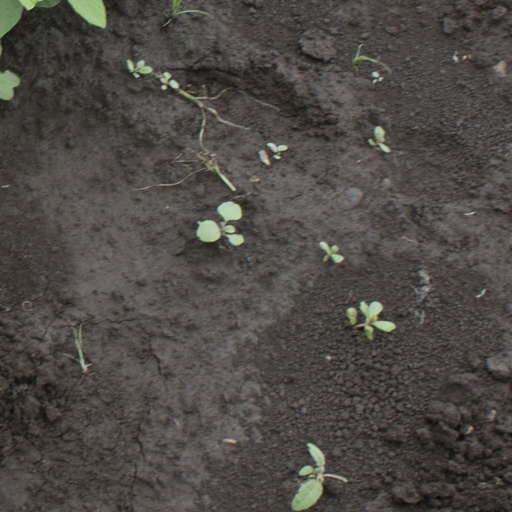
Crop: soybean